Masvingo

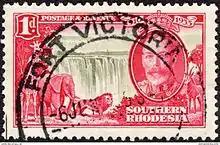
A stamp of colonial Southern Rhodesia used in Fort Victoria.

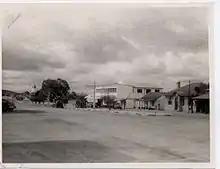
Fort Victoria in 1952.

Masvingo, known as Fort Victoria during the colonial period, is a city in southeastern Zimbabwe and the capital of Masvingo Province. The city lies close to Great Zimbabwe, the national monument from which the country takes its name and close to Lake Mutirikwi, its recreational park, the Kyle dam and the Kyle National Reserve that is home to a range of animal species. It is mostly populated by the Karanga people who form the biggest branch of the various Shona tribes in Zimbabwe.